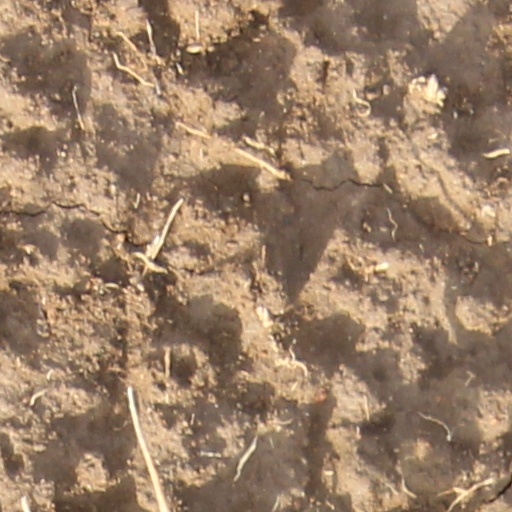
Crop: wheat